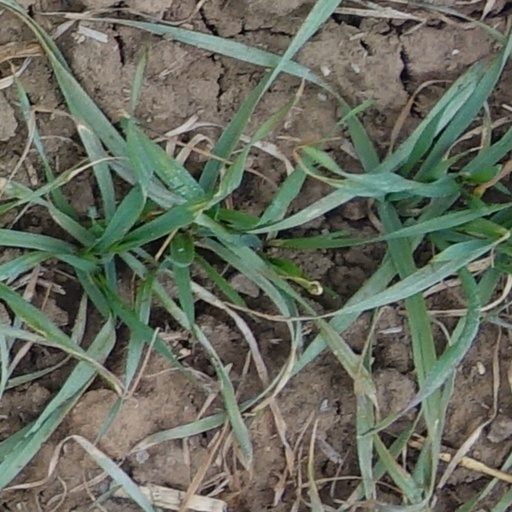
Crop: wheat